Ted Noten

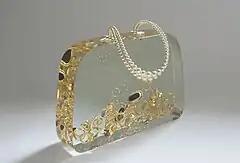
"Ageeth's Dowry" bridal handbag (1999).

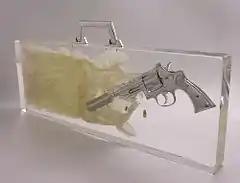
"Murdered Innocence" attaché case (2005).

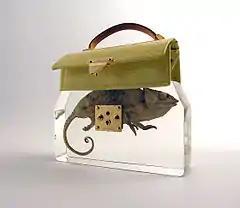
"Grandma's Bag Revisited" (2009). Photography: Atelier Ted Noten.

In 1998 Noten developed an ongoing project called "Chew Your Own Brooch". It was first explored at the Rotterdam art museum Boijmans van Beuningen. Appr. 800 visitors, including many children, were given a piece of chewing gum and asked to "chew their own brooch". Once they were satisfied with the shape they had produced, the piece was put in a little box, marked, and judged by a panel. First, second and third-place winners were then presented with their brooches, made of their own piece of chewing gum cast respectively in 24K gold, silver and bronze. For many years now Noten has provided clients with their own chewing kit. When the client is satisfied with the shape they produced the piece of gum is returned and a replica brooch is made cast in silver or gold.